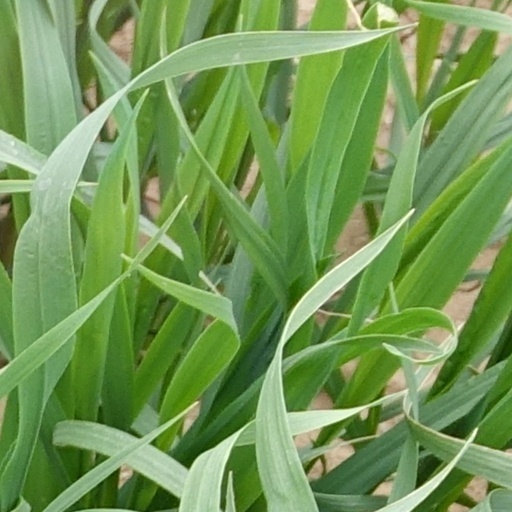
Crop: wheat